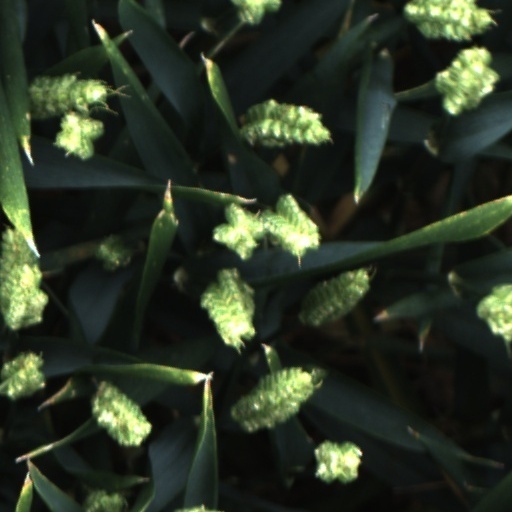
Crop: wheat